Basques

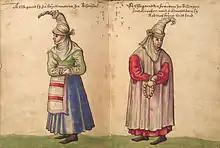
Senior Basque women during the 16th century; the attire was forbidden on Pierre de Lancre's intervention in the Basque Country (1609–1612)

The "jentilak" ('Giants'), on the other hand, are a legendary people which explains the disappearance of a people of Stone Age culture that used to live in the high lands and with no knowledge of iron. Many legends about them tell that they were bigger and taller, with a great force, but were displaced by the "ferrons", or workers of ironworks foundries, until their total fade-out. They were pagans, but one of them, Olentzero, accepted Christianity and became a sort of Basque Santa Claus. They gave name to several toponyms, as "Jentilbaratza".